Matt Schaub

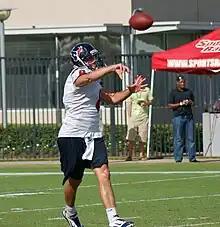
Schaub during Texans practice.

In Week 2, against the Tennessee Titans, Schaub had 357 passing yards and four touchdowns in a 34–31 victory. He earned AFC Offensive Player of the Week for his game against the Titans. On October 18, against the Cincinnati Bengals, he had 392 passing yards, four touchdowns, and an interception in the 28–17 victory. During the 2009 NFL season, he led the Texans to a 9–7 record, the first winning record in team history. He led the league in passing yards (4,770), completions (396), yards per game (298), and passing attempts (583), while finishing fifth in touchdowns (29), compiling a quarterback rating of 98.6. He had nine games reaching at least 300 passing yards. He was selected to his first Pro Bowl as an injury replacement to Patriots quarterback Tom Brady, winning MVP honors.